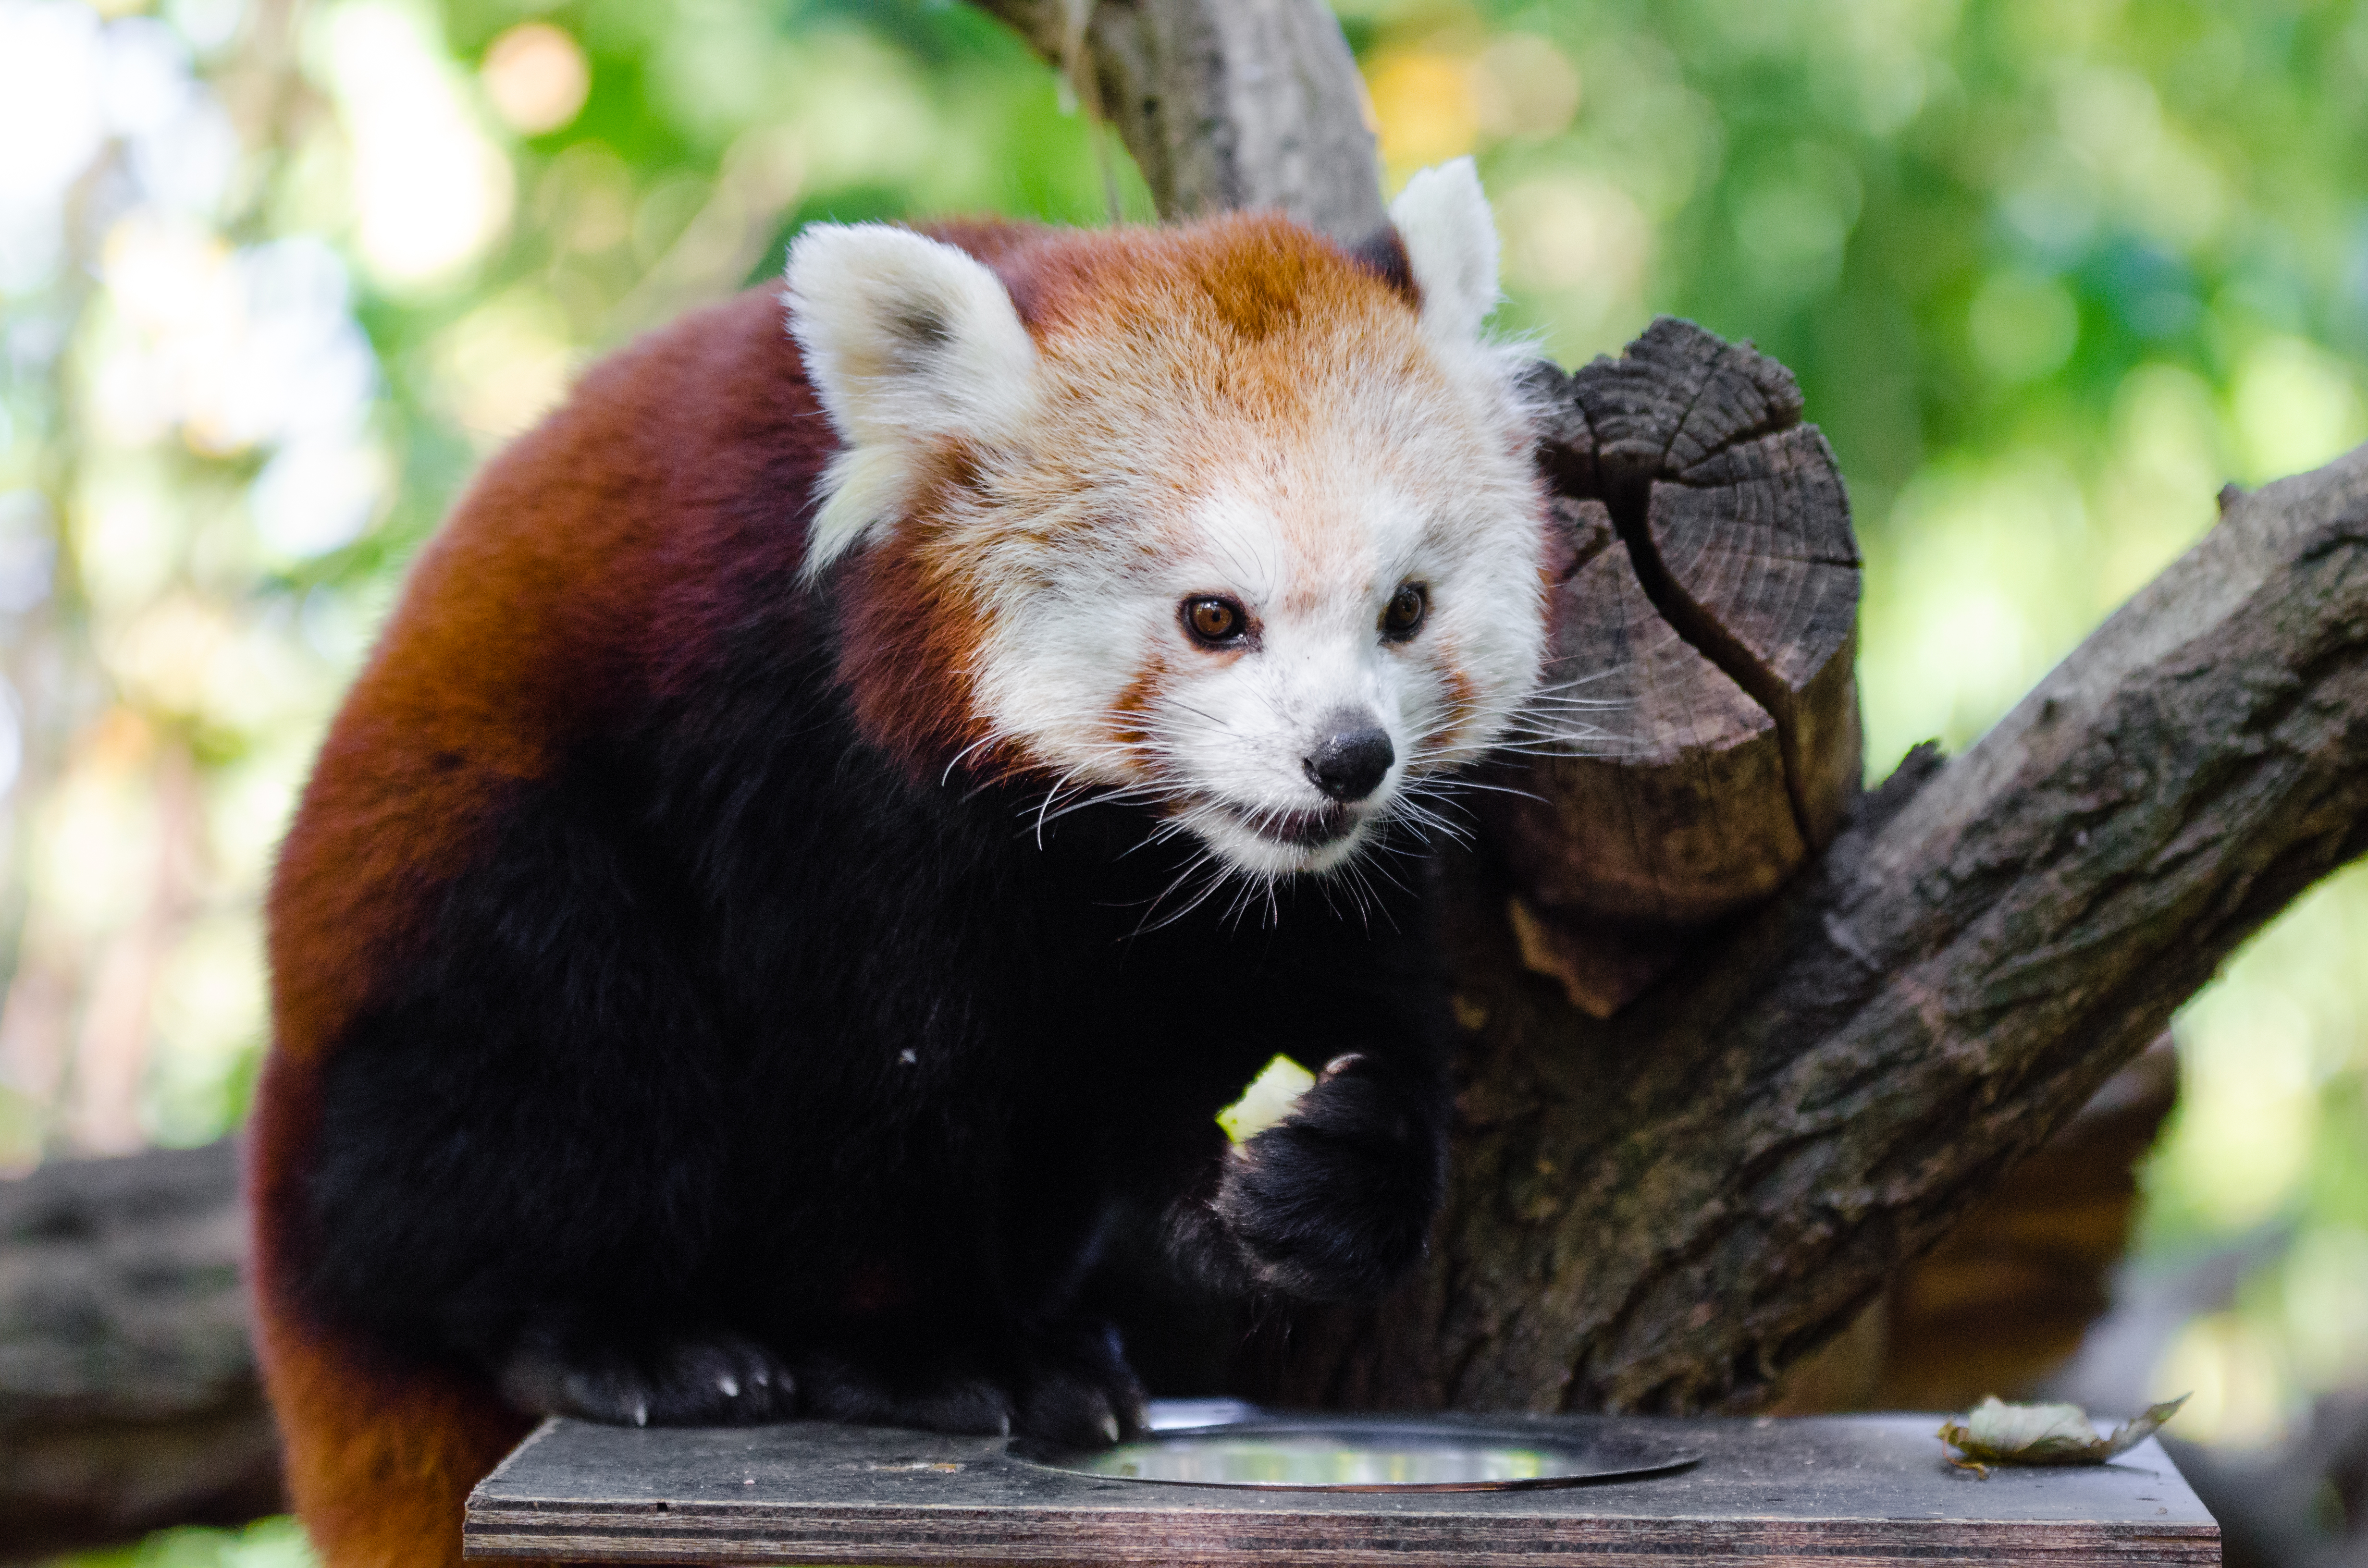
tree, nature, bokeh, blur, field, vintage, sweet, feet, animal, cute, female, wildlife, zoo, fur, orange, young, spring, green, high, red, foot, mammal, nikon, fauna, red panda, panda, 2015, face, nose, whiskers, paw, tail, animals, ears, endangered, vertebrate, germany, deutschland, frhling, natur, paws, tier, depth, iso, ss, depthoffield, fell, grn, gesicht, baum, adorable, bamboo, d7000, roter, kleiner, niedlich, sues, suess, species, bedrohte, tierart, tierpark, weiblich, jungtier, jung, ohren, schwanz, nase, bedroht, ailurus, fulgens, mozilla, firefox, wochenende, weekend